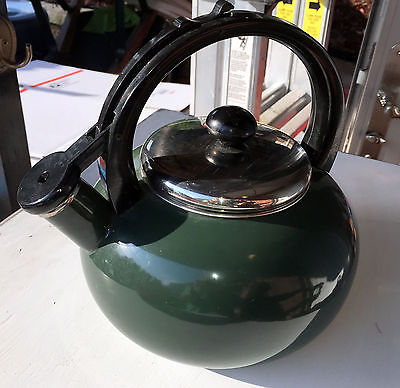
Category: kettle